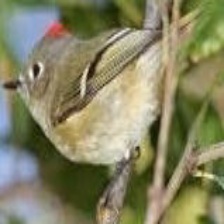
Species: RUBY CROWNED KINGLET
Scientific name: REGULUS CALENDULA